John J. Tierney

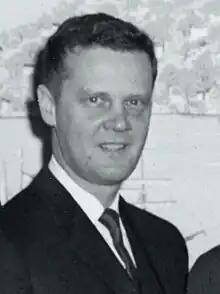
Tierney in 1964

John J. Tierney Jr. (June 27, 1924 – October 2005) served two terms on the Boston School Committee in the late 1950s (also was chairman) and served on the Boston City Council from 1960 to 1964, twice serving as